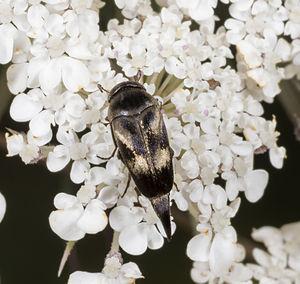
Variimorda villosa est une espèce d'insectes de l'ordre des coléoptères, de la famille des Mordellidae et du genre Variimorda.